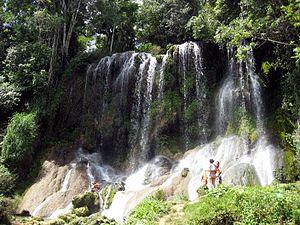
Cet article recense les sites inscrits au patrimoine mondial à Cuba.
Le parc national Desembarco del Granma est un parc national situé dans la province de Granma, le sud-est de Cuba.